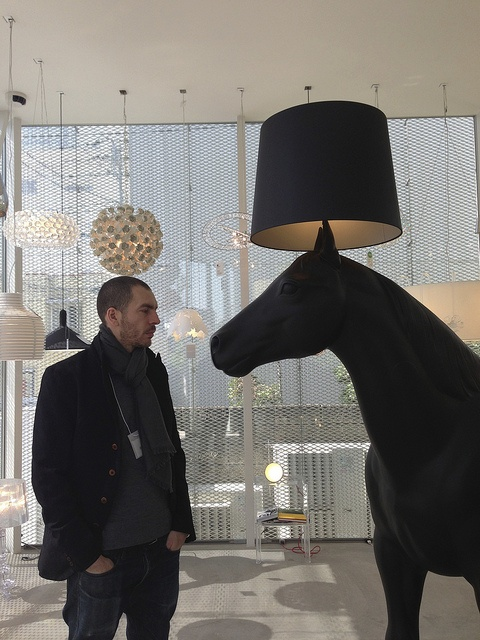
A man looking at a life-sized horse lamp.
A man looking at a horse inside an indoor setting.
A man in a room staring at a horse lamp.
Man and a horse staring at each other.
A man is a room with a full size horse lamp.